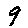
Label: 9